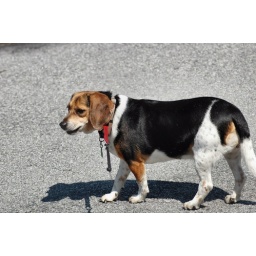
Although the day was very hot and humid, Pooky enjoyed riding in the truck and exploring along the river bank.All rights reserved.